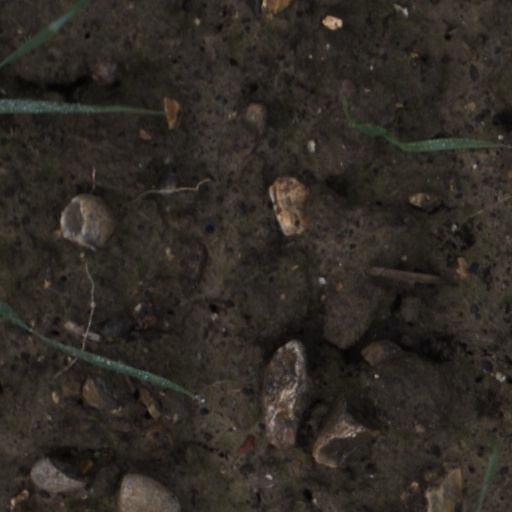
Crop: wheat